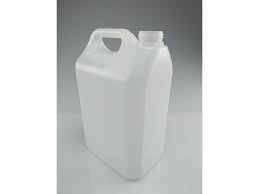
Waste category: plastic